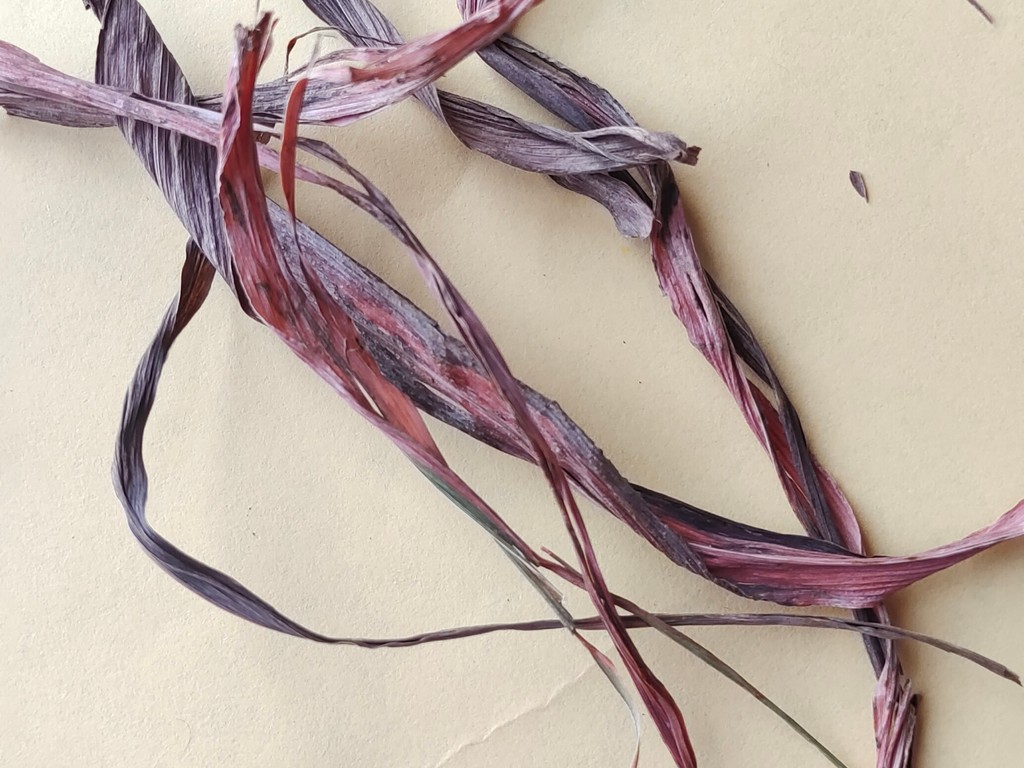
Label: Dried